Adam Smith Society

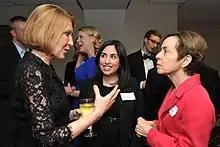
Carly Fiorina, Vanessa Mendoza, and Marilyn Fedak at the Adam Smith Society National Meeting in New York City on February 21, 2014.

The Adam Smith Society National Meeting, an annual two-day spring weekend in New York City, brings together MBA students, alumni, policy experts and business leaders for panels and discussion. An awards ceremony highlights the winners of various competitive awards. The Principled Leadership Award is presented annually to a business leader who best embodies the Adam Smith Society. Past recipients include Cliff Asness and Kenneth C. Griffin.